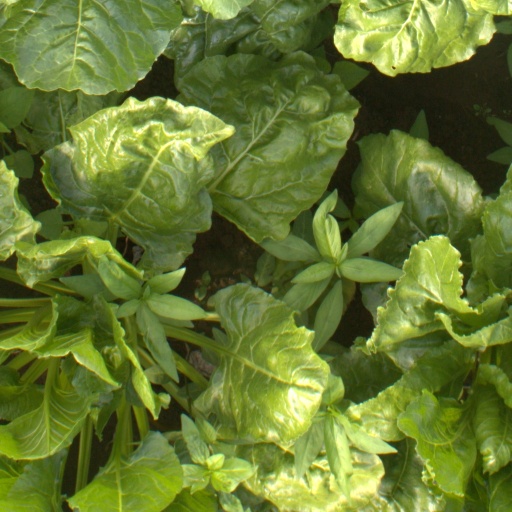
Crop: sugar beet